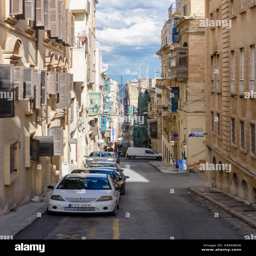
narrow street built on a steep hill